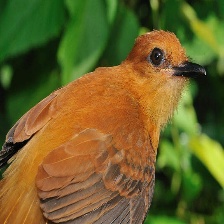
Species: CINNAMON ATTILA
Scientific name: ATTILA CINNAMOMEUS